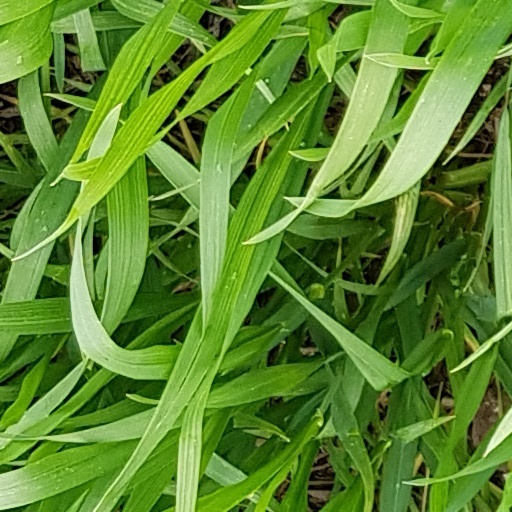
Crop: wheat